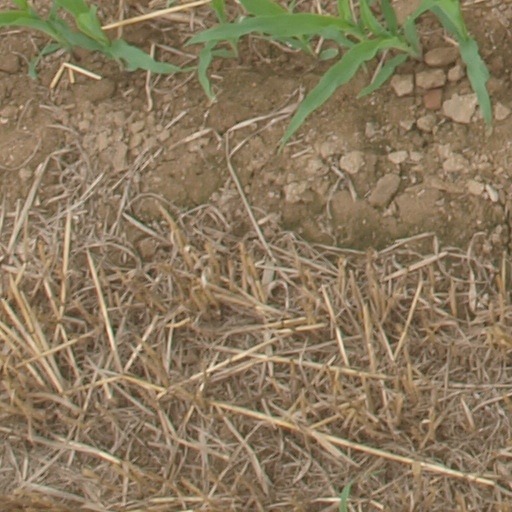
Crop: maize; corn